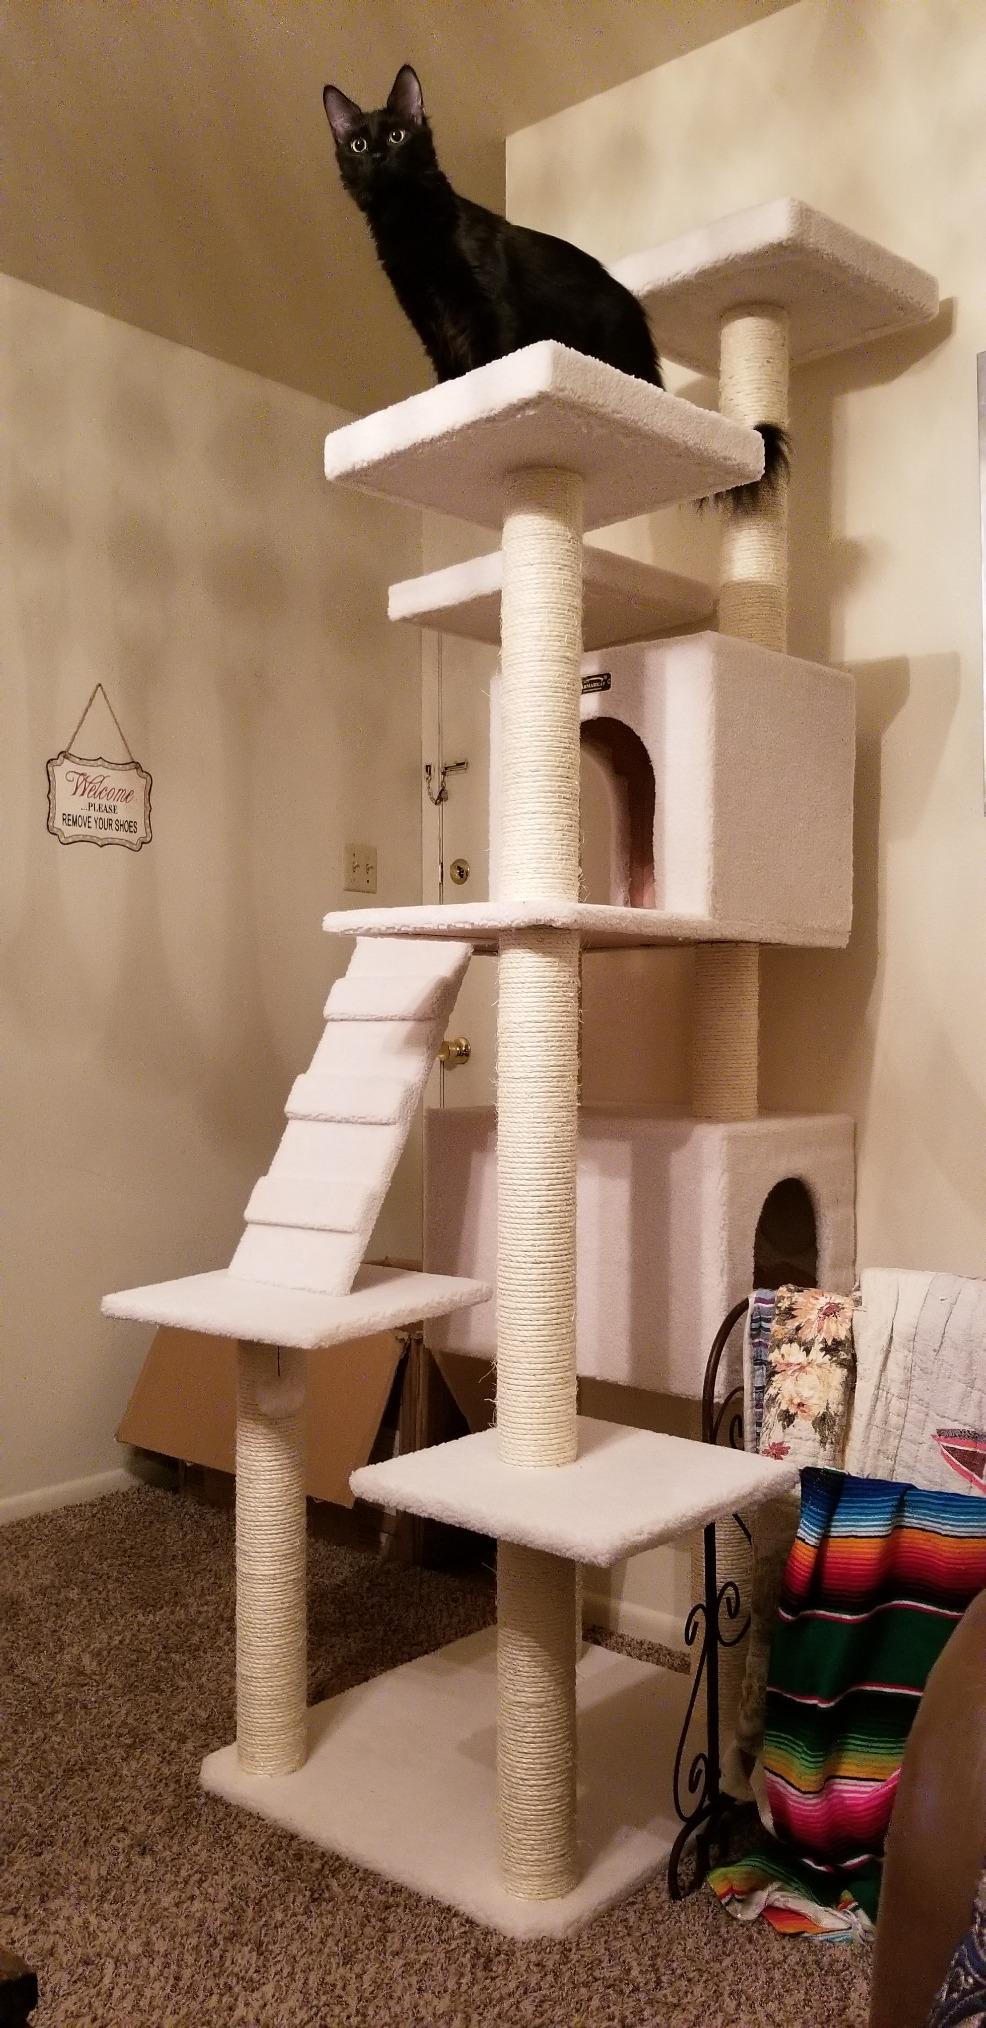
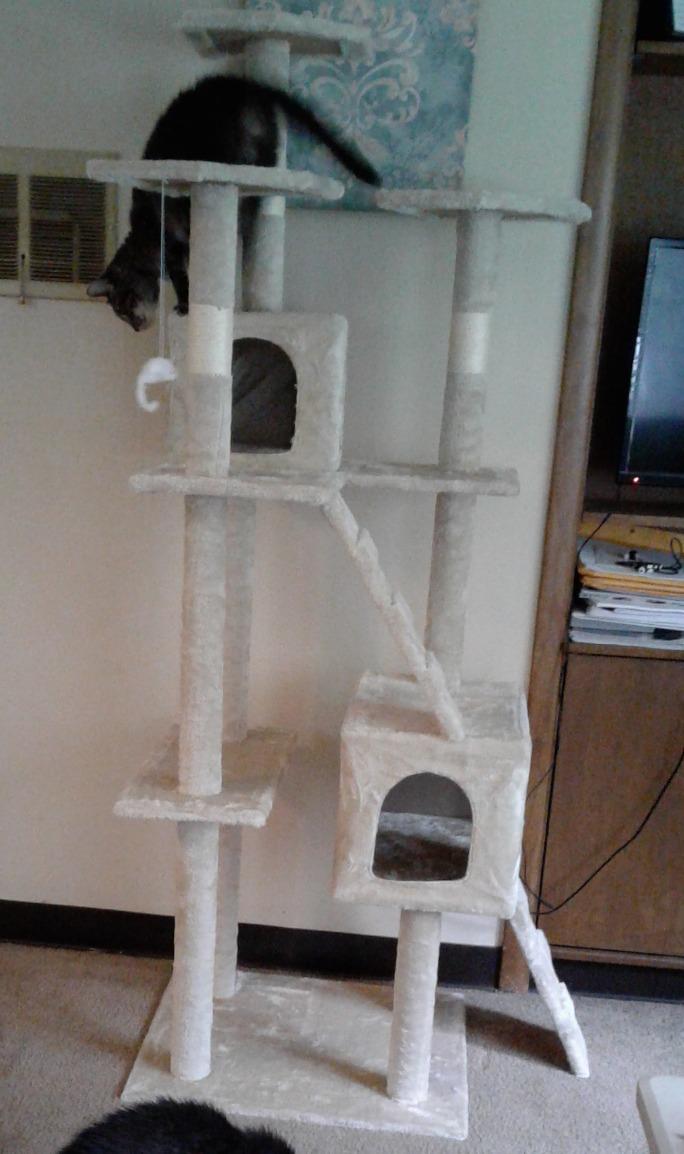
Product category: items_cat tree
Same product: no